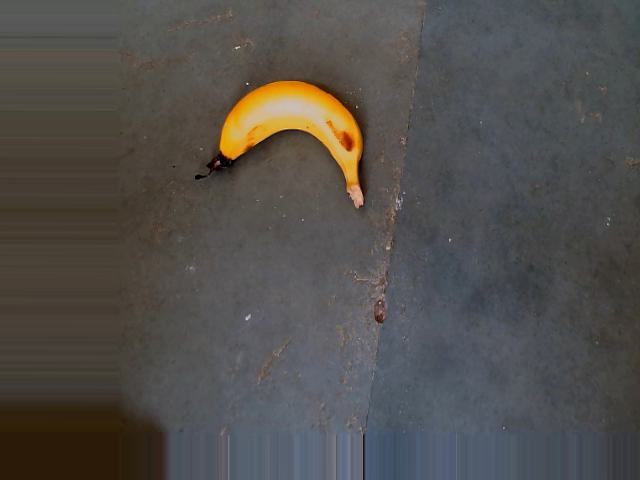
Label: Ripe_Banana